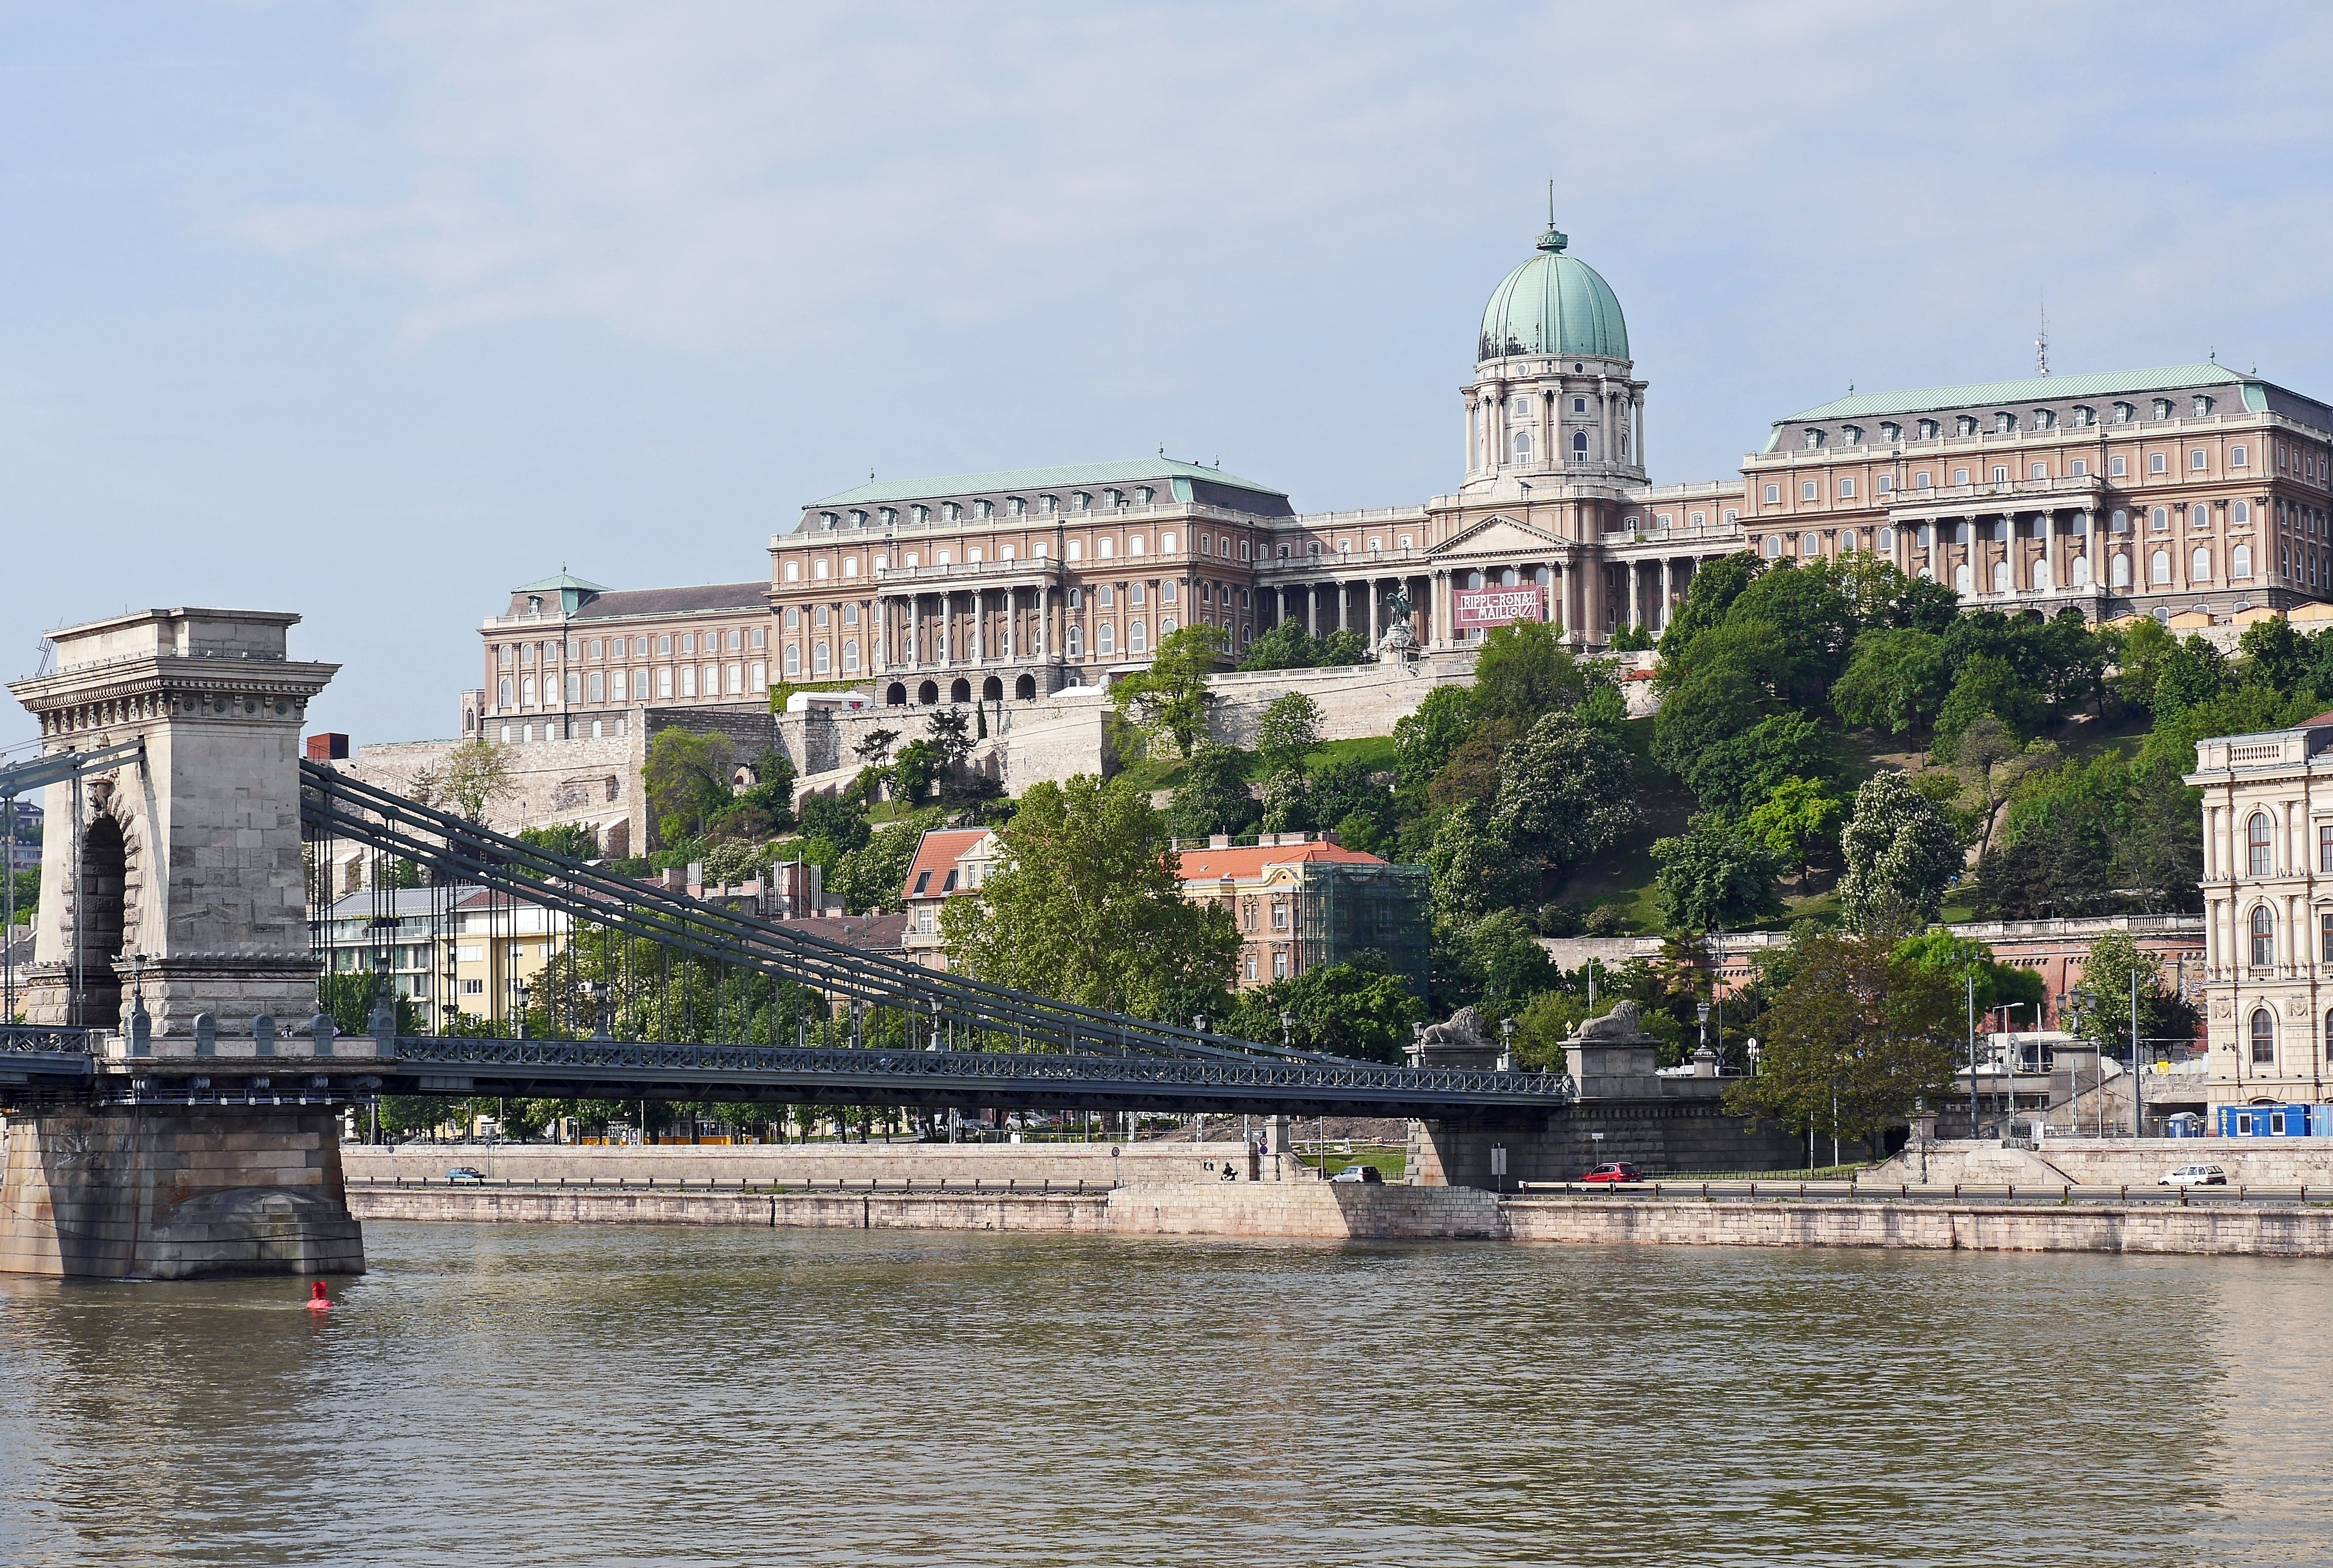
water, architecture, bridge, building, palace, river, canal, cityscape, pillar, landmark, tourism, waterway, current, capital, bank, danube, buda, budapest, hungary, carrier, gorgeous, valley view, city trip, bank of the danube, chain bridge, royal palace